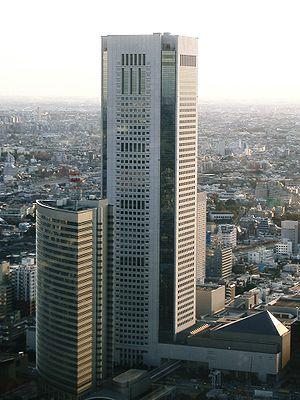
La tour Tokyo Opera City est un gratte-ciel situé dans le quartier d'affaires de Shinjuku à Tokyo, au Japon. Il mesure 234 mètres de haut, pour 54 étages, et fut achevé en 1997.